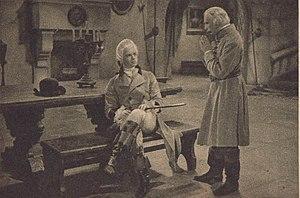
L’histoire du cinéma polonais est presque aussi longue que celle de la cinématographie car inaugurée par l'invention du pléographe par Kazimierz Prószyński en 1894 avant même le célèbre cinématographe des frères Lumière.